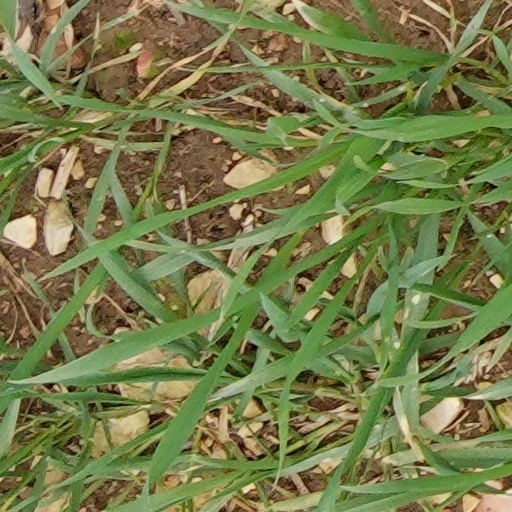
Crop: wheat